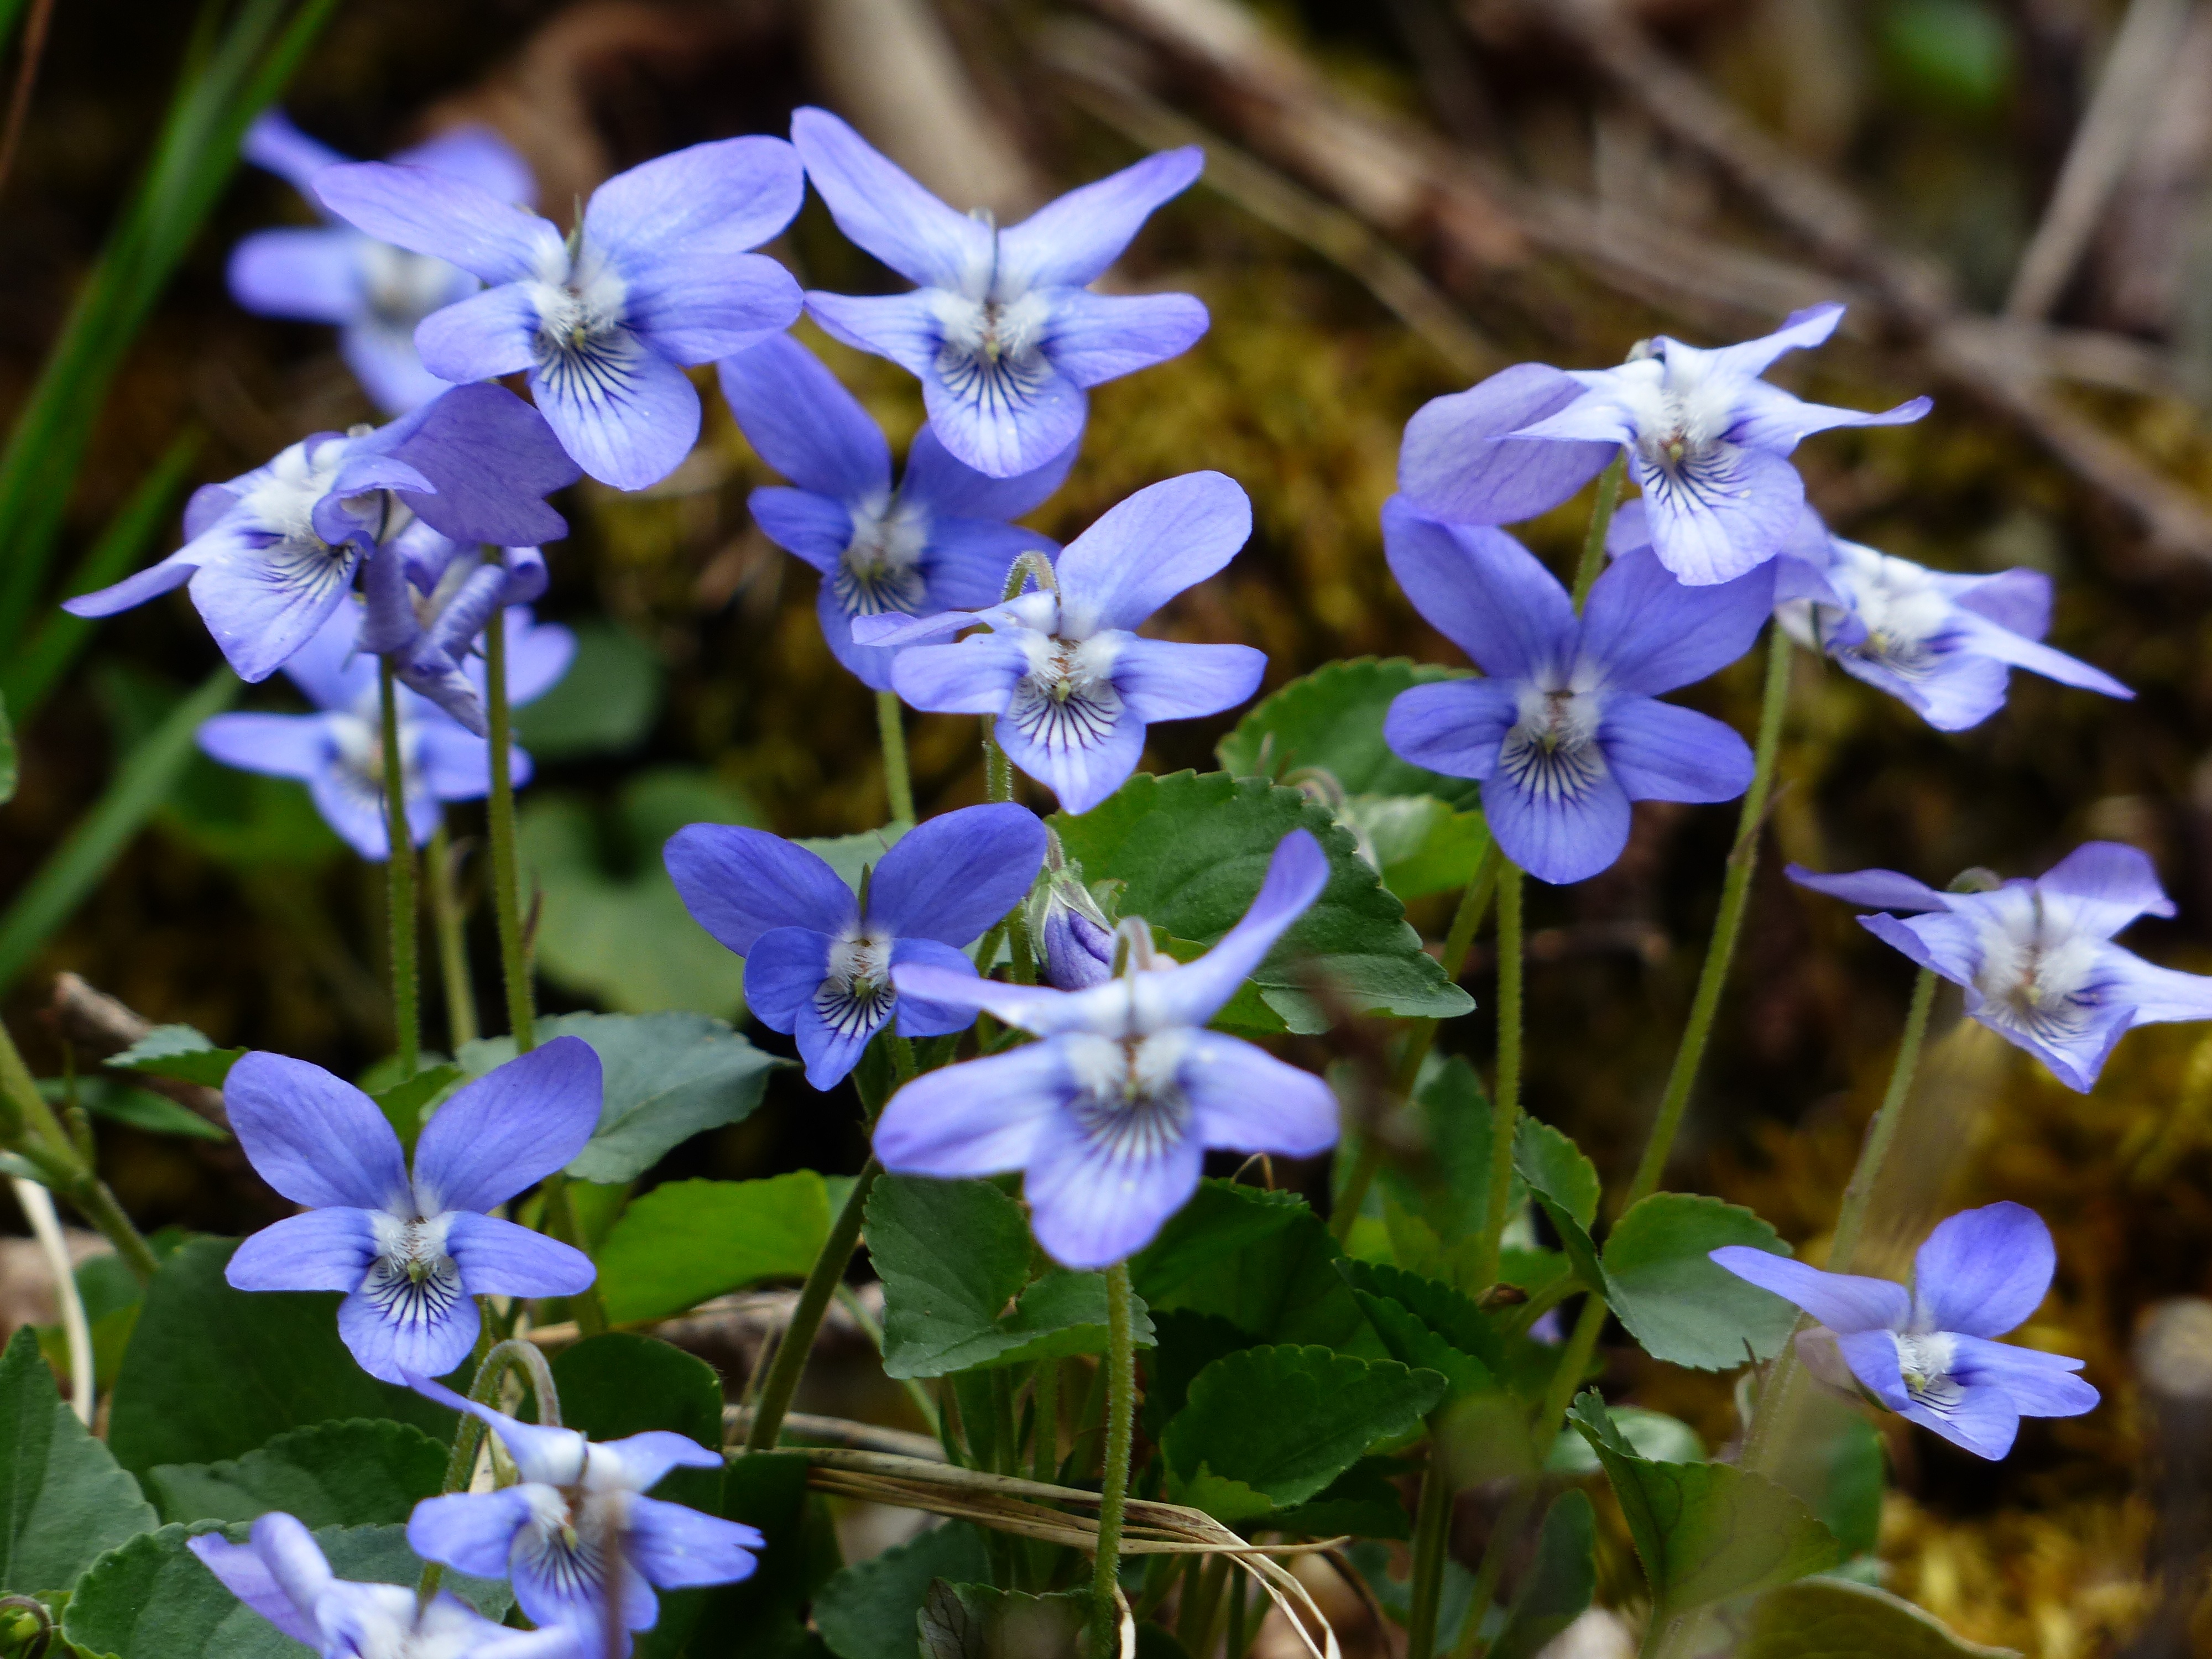
blossom, plant, flower, bloom, herb, botany, blue, flora, wildflower, forget me not, violet, macro photography, flowering plant, violaceae, bellflower family, violet plant, annual plant, land plant, colorado blue columbine, dame's rocket, viola odorata, march violets, scented violets, fragrant violets